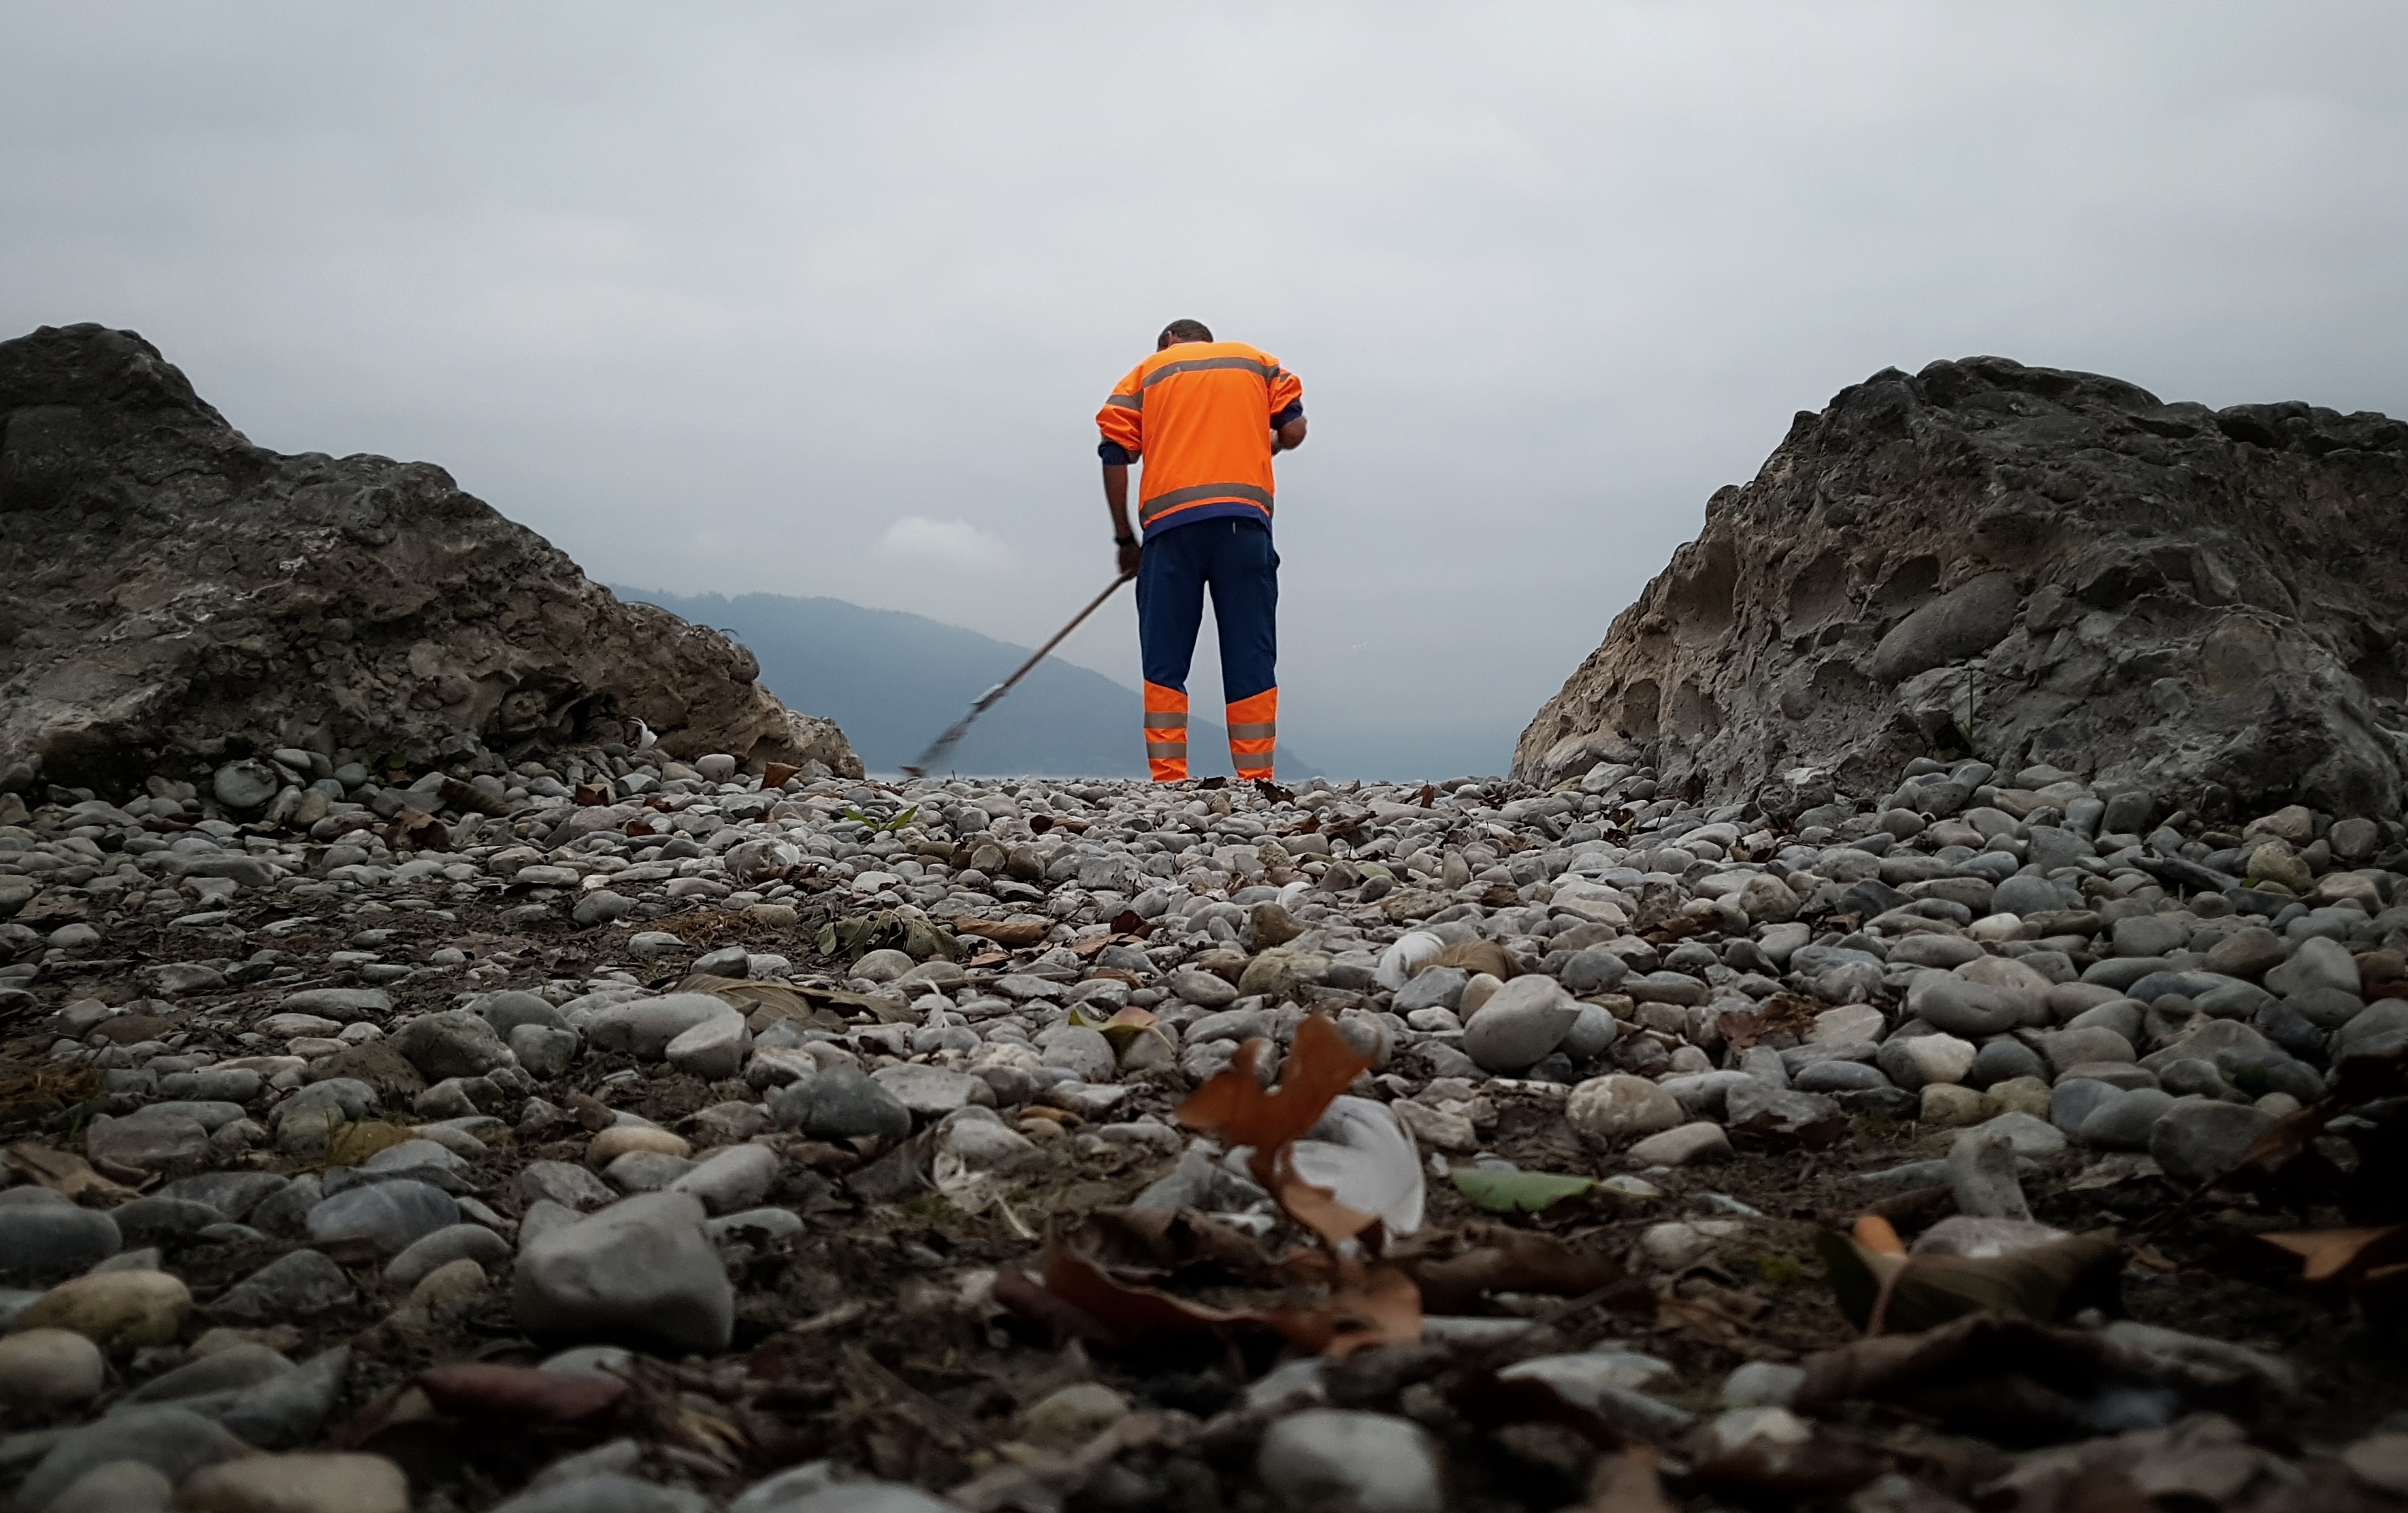
sea, coast, rock, walking, mountain, hiking, shore, adventure, cliff, terrain, ridge, summit, mountaineering, geology, cape, landform, geological phenomenon